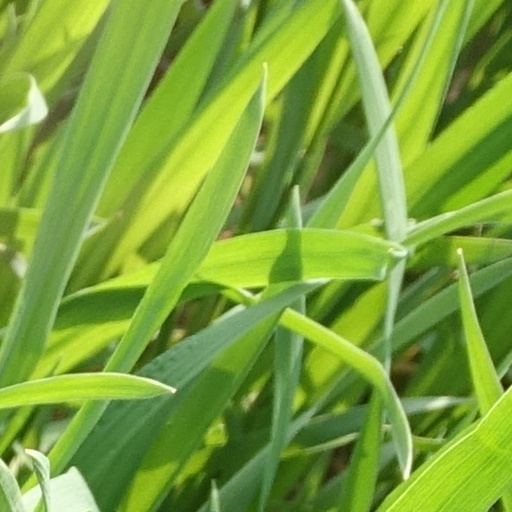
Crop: wheat